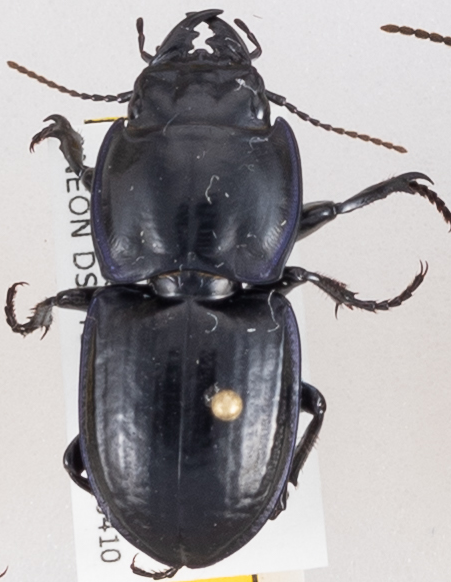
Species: Pasimachus sublaevis
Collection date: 2018-04-10
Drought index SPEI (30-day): -0.71
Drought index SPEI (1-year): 0.47
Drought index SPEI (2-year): -0.03